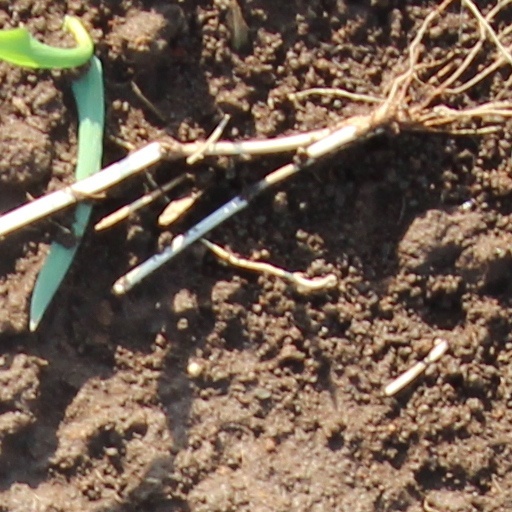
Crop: wheat